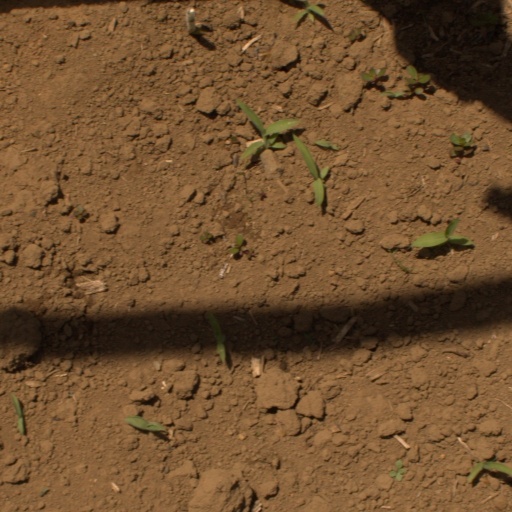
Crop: Jerusalem artichoke